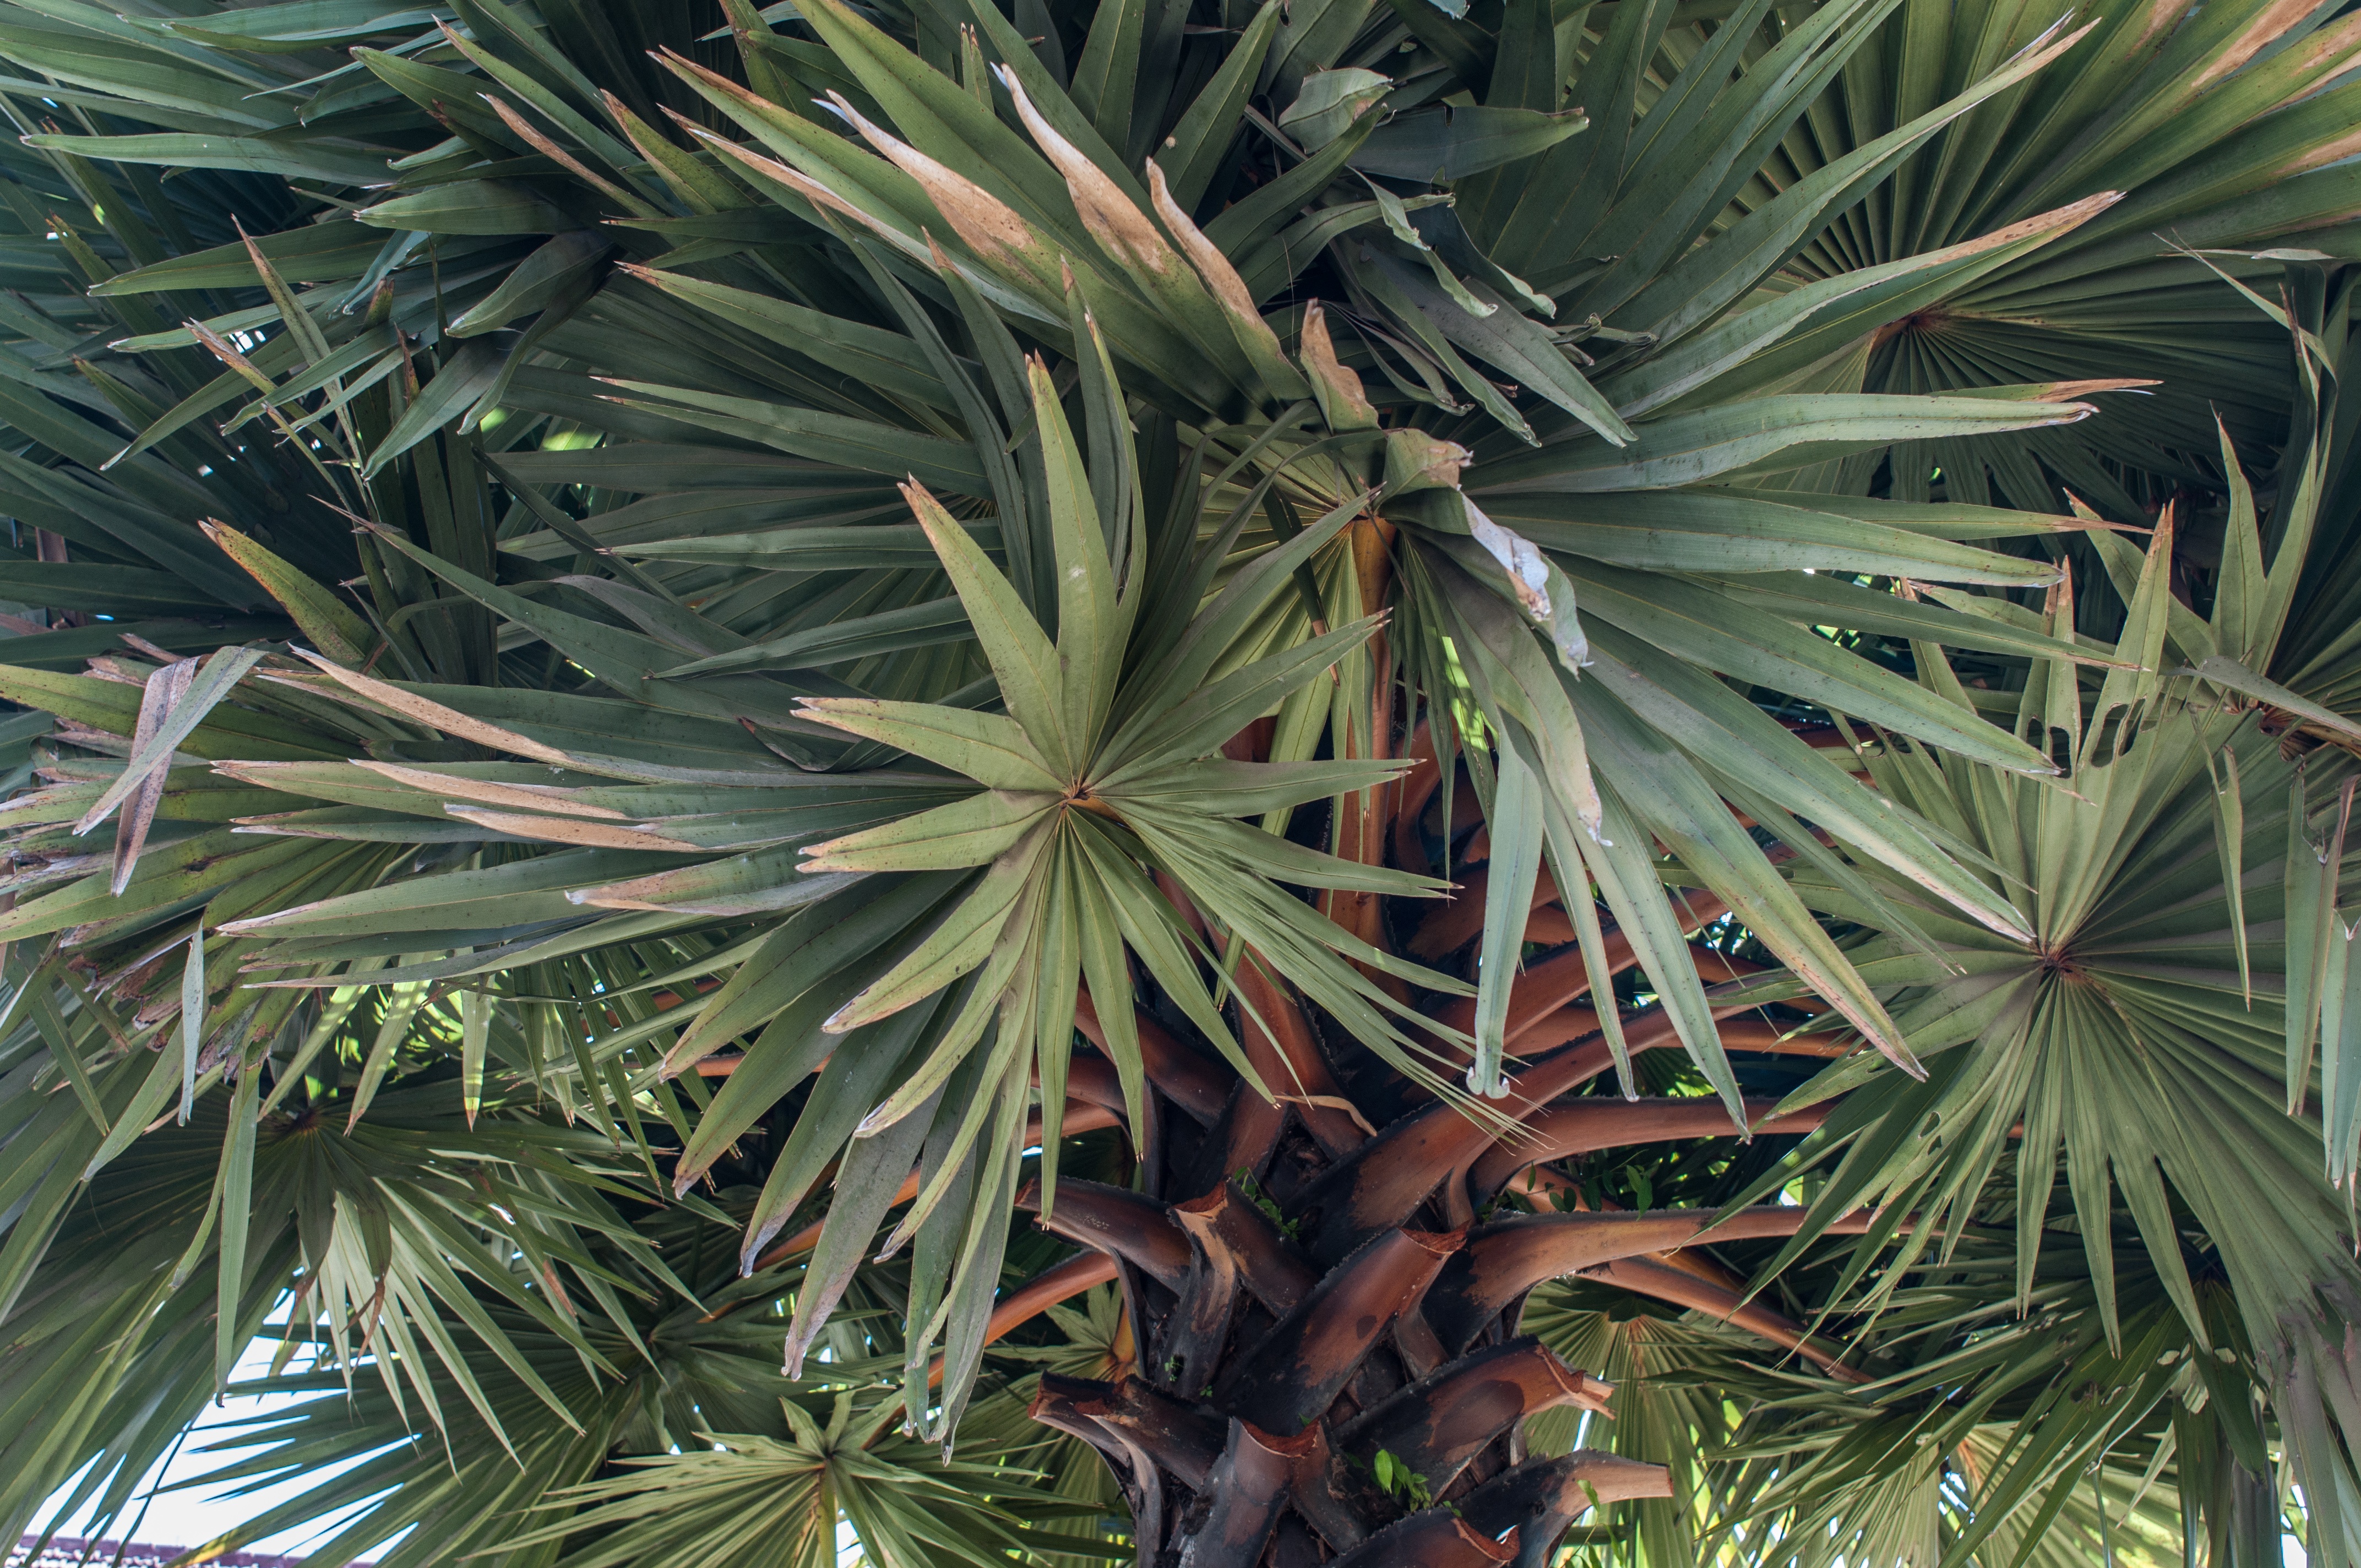
tree, branch, plant, palm tree, leaf, flower, palm, produce, tropical, evergreen, botany, fir, flora, conifer, spruce, vegetation, day, indonesia, flowering plant, date palm, woody plant, land plant, arecales, palm family, borassus flabellifer, saw palmetto